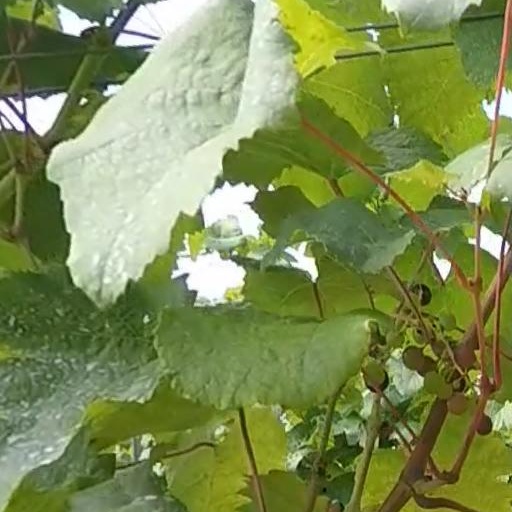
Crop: grape